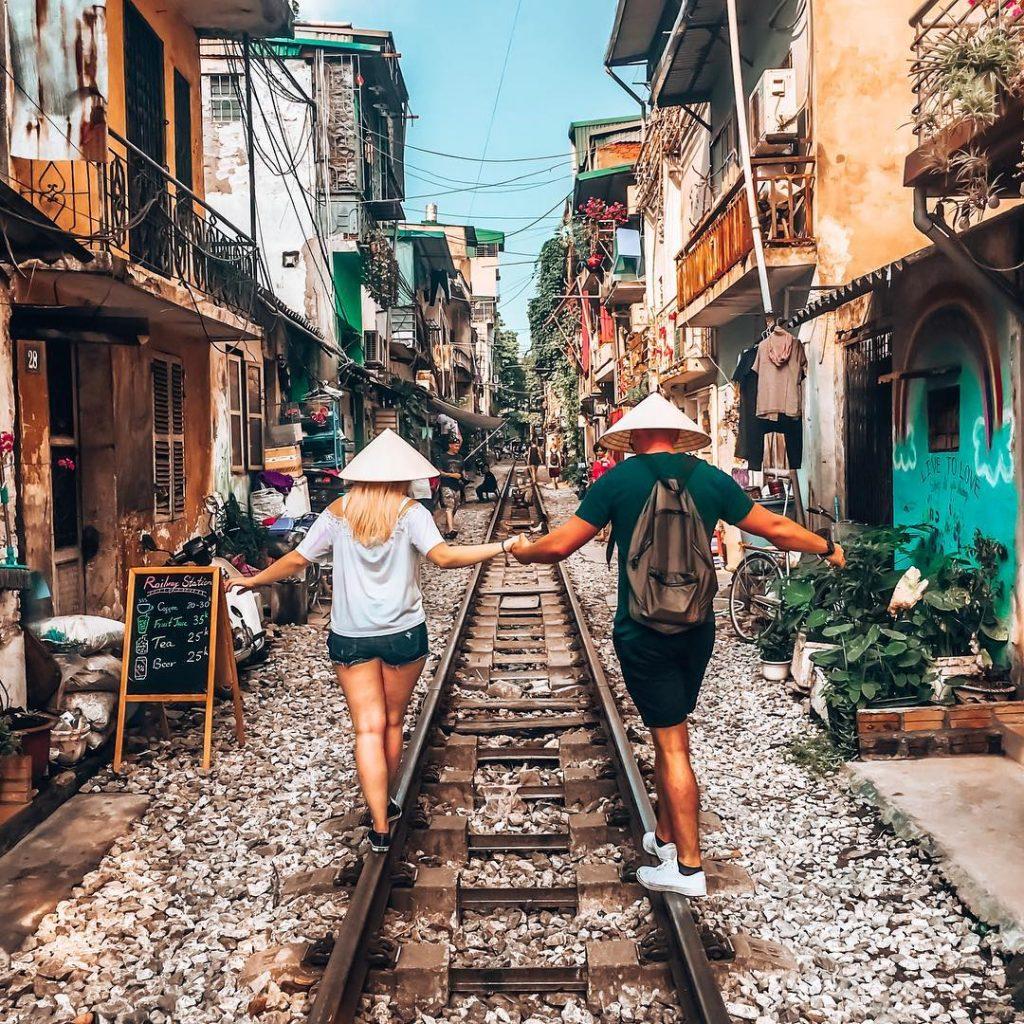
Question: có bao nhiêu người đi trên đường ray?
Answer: có hai người